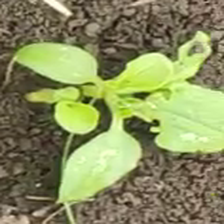
Weed species: Kena_(Commplina_benghalensio)